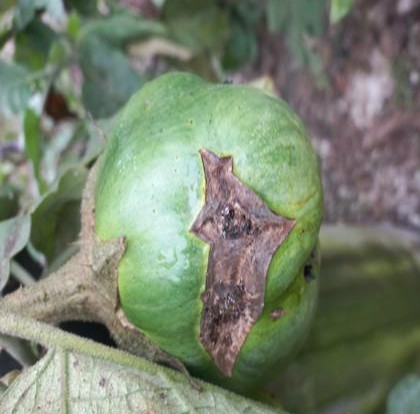
Label: Brinjal Fruit Creaking